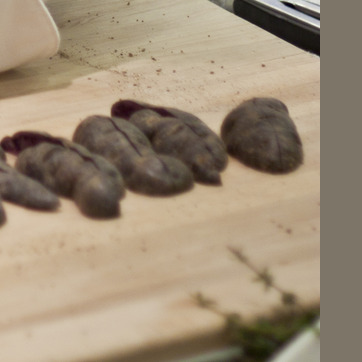
Material: food